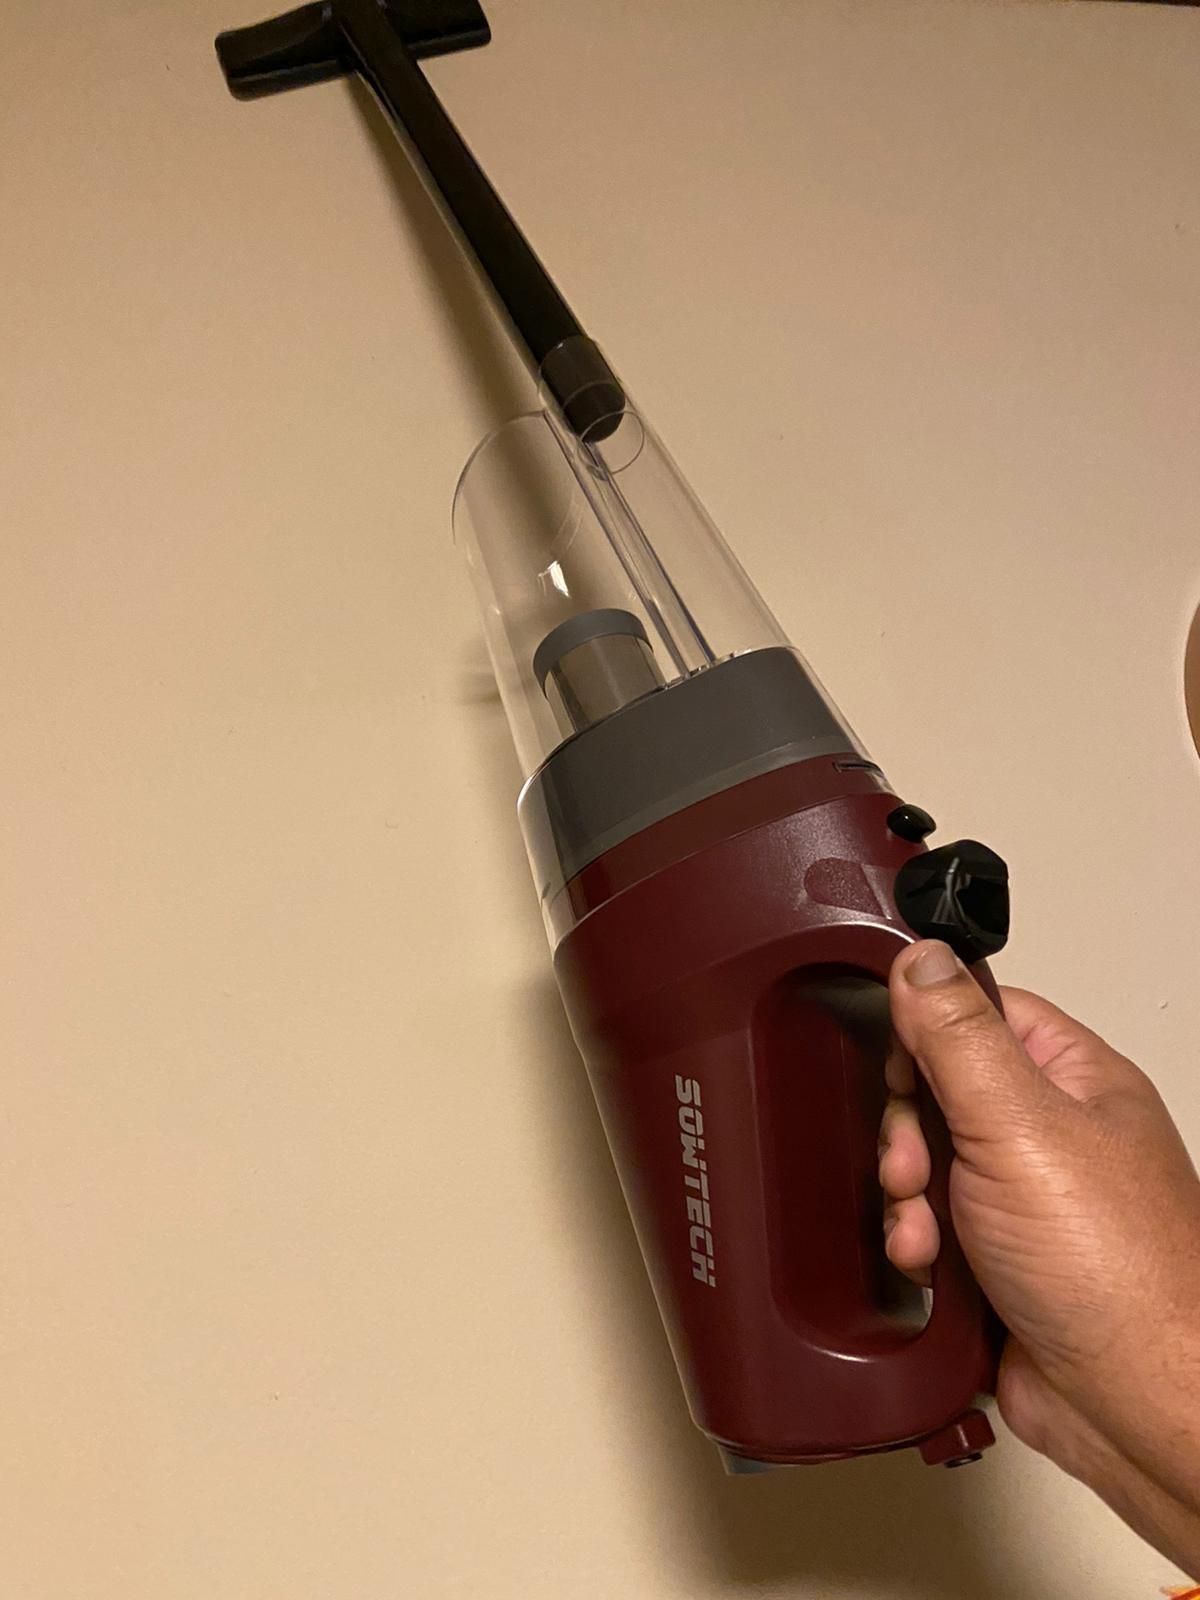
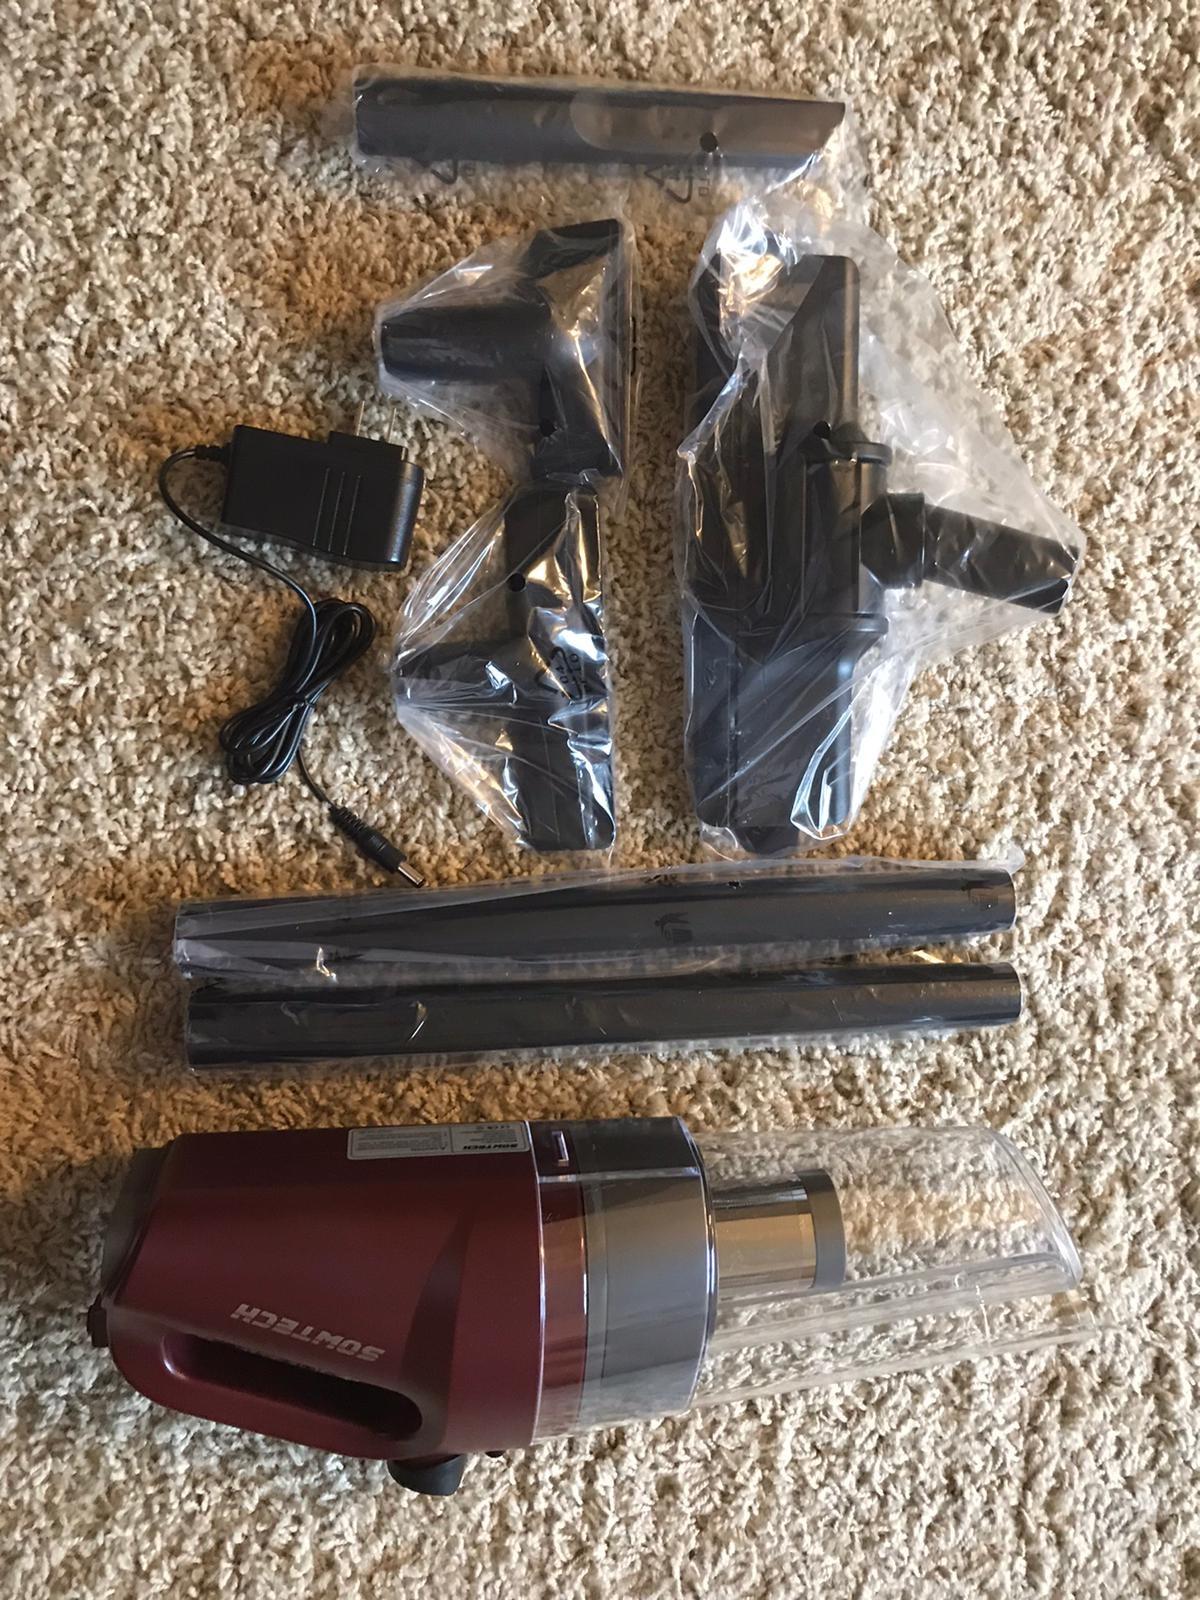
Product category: items_vacuum
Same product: yes